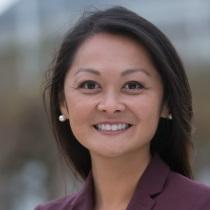
Age: 36